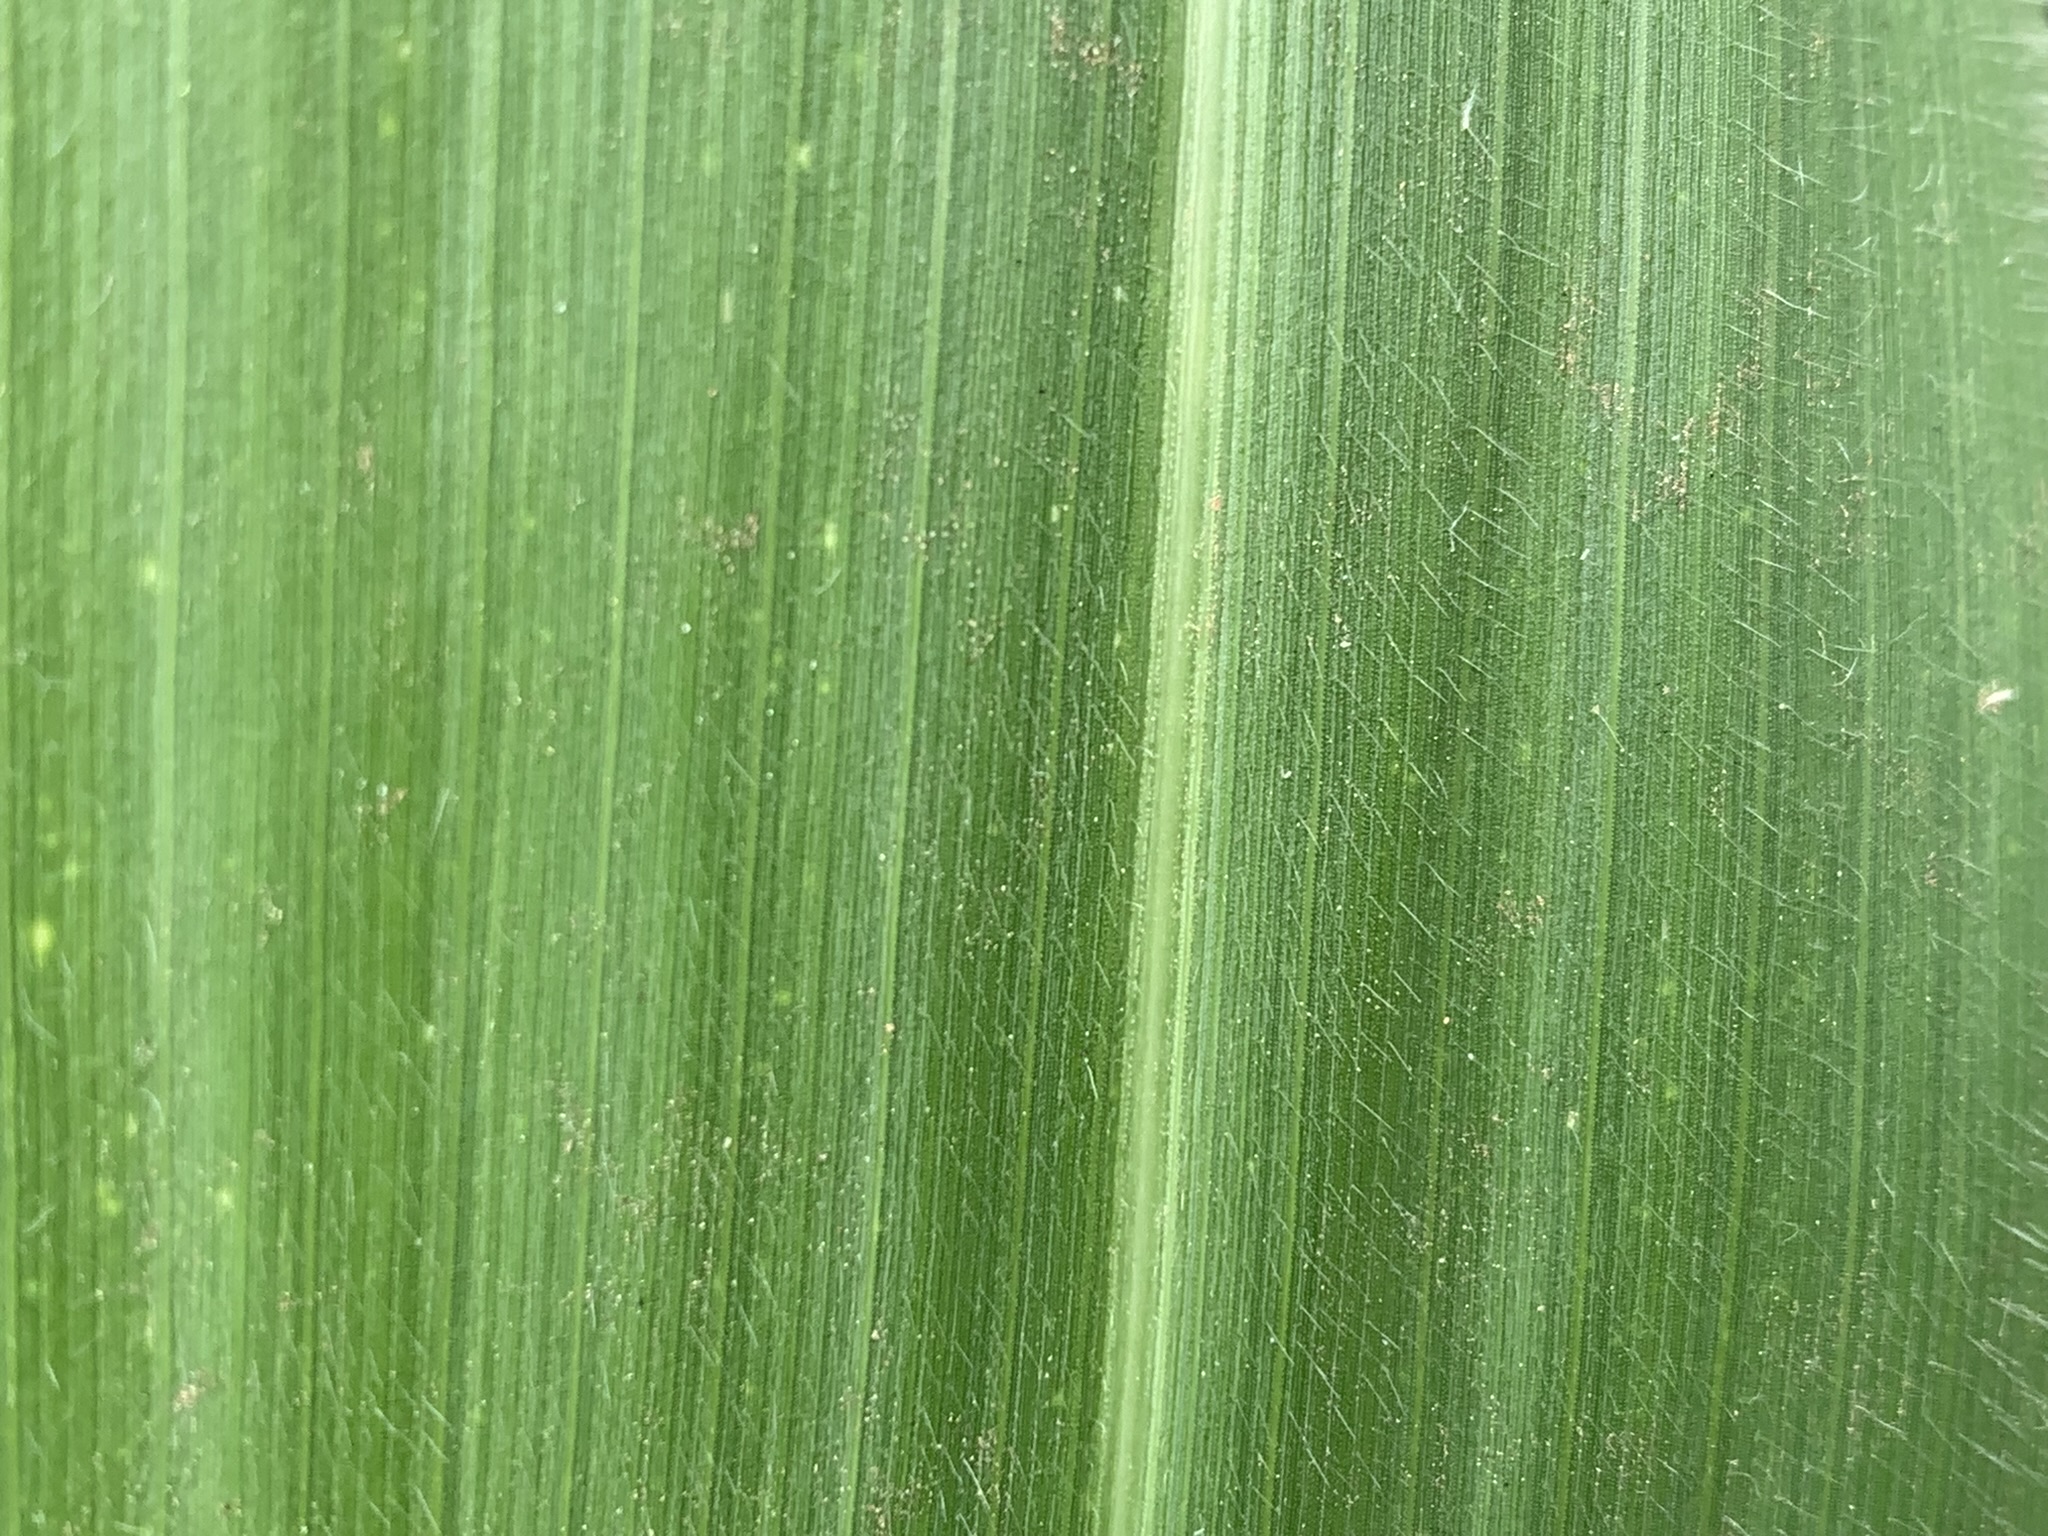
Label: Healthy